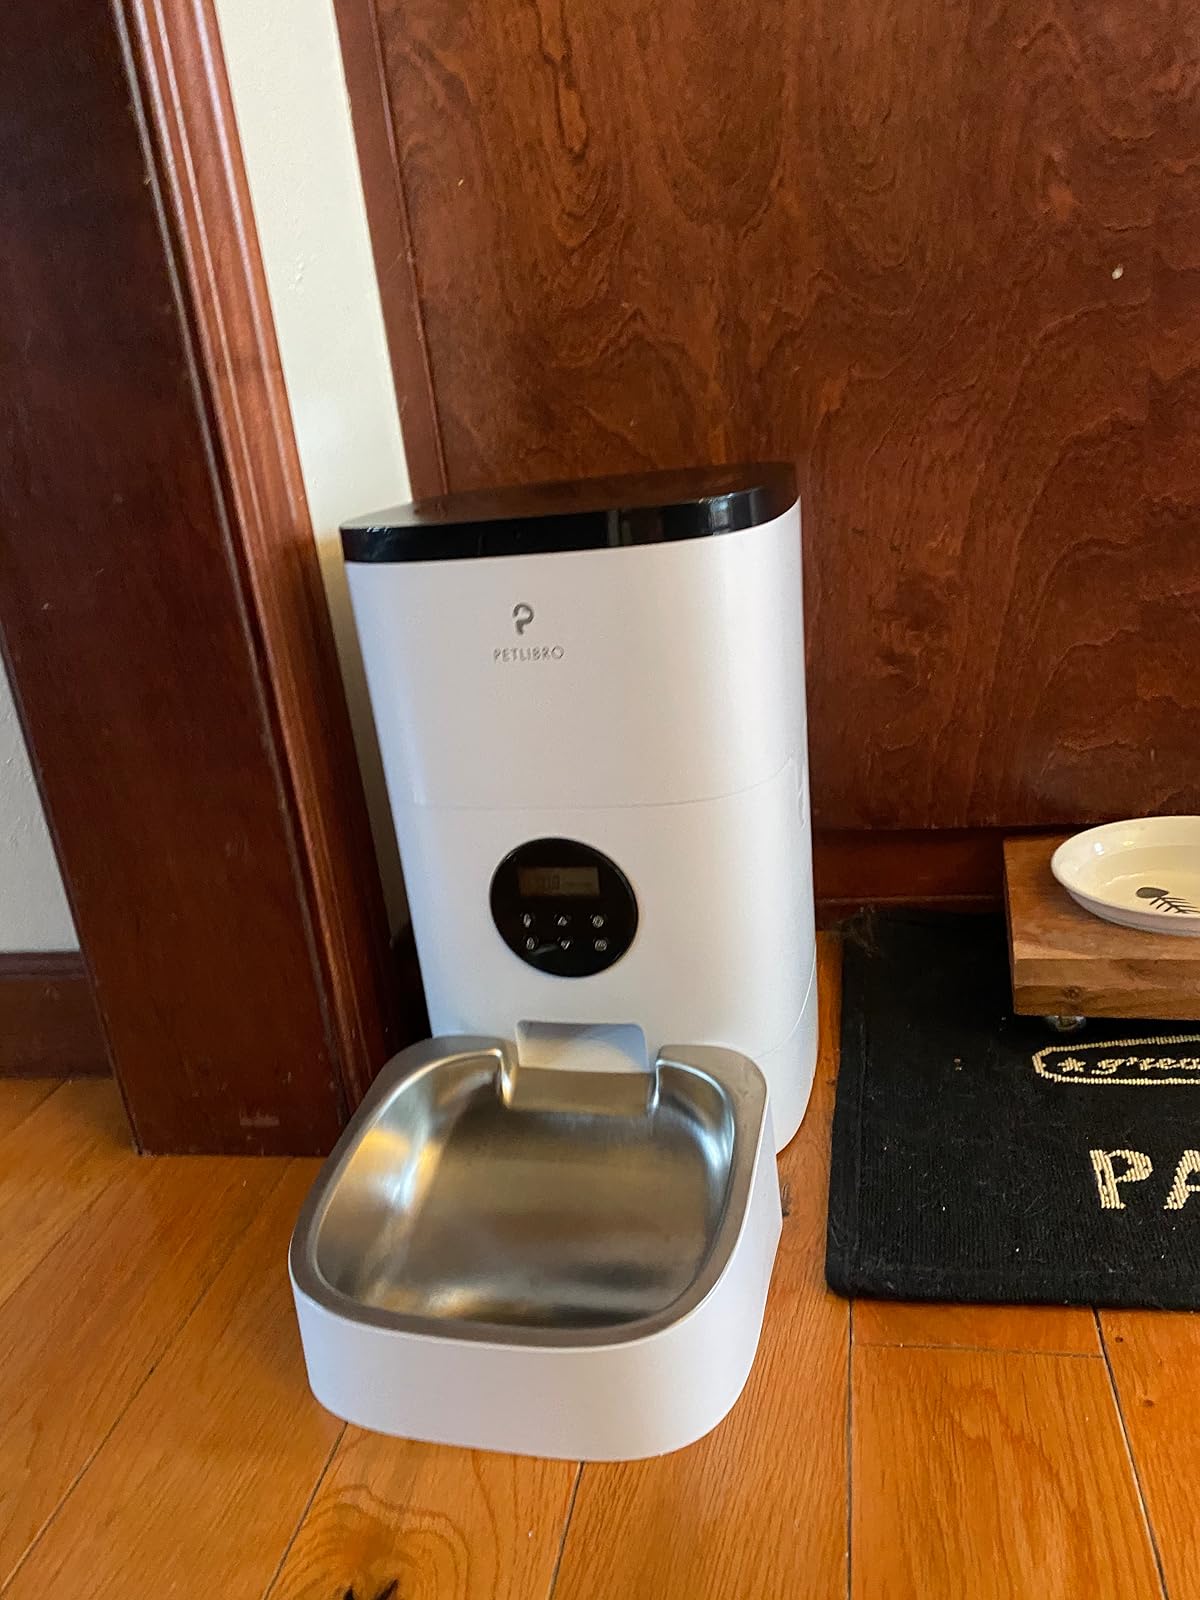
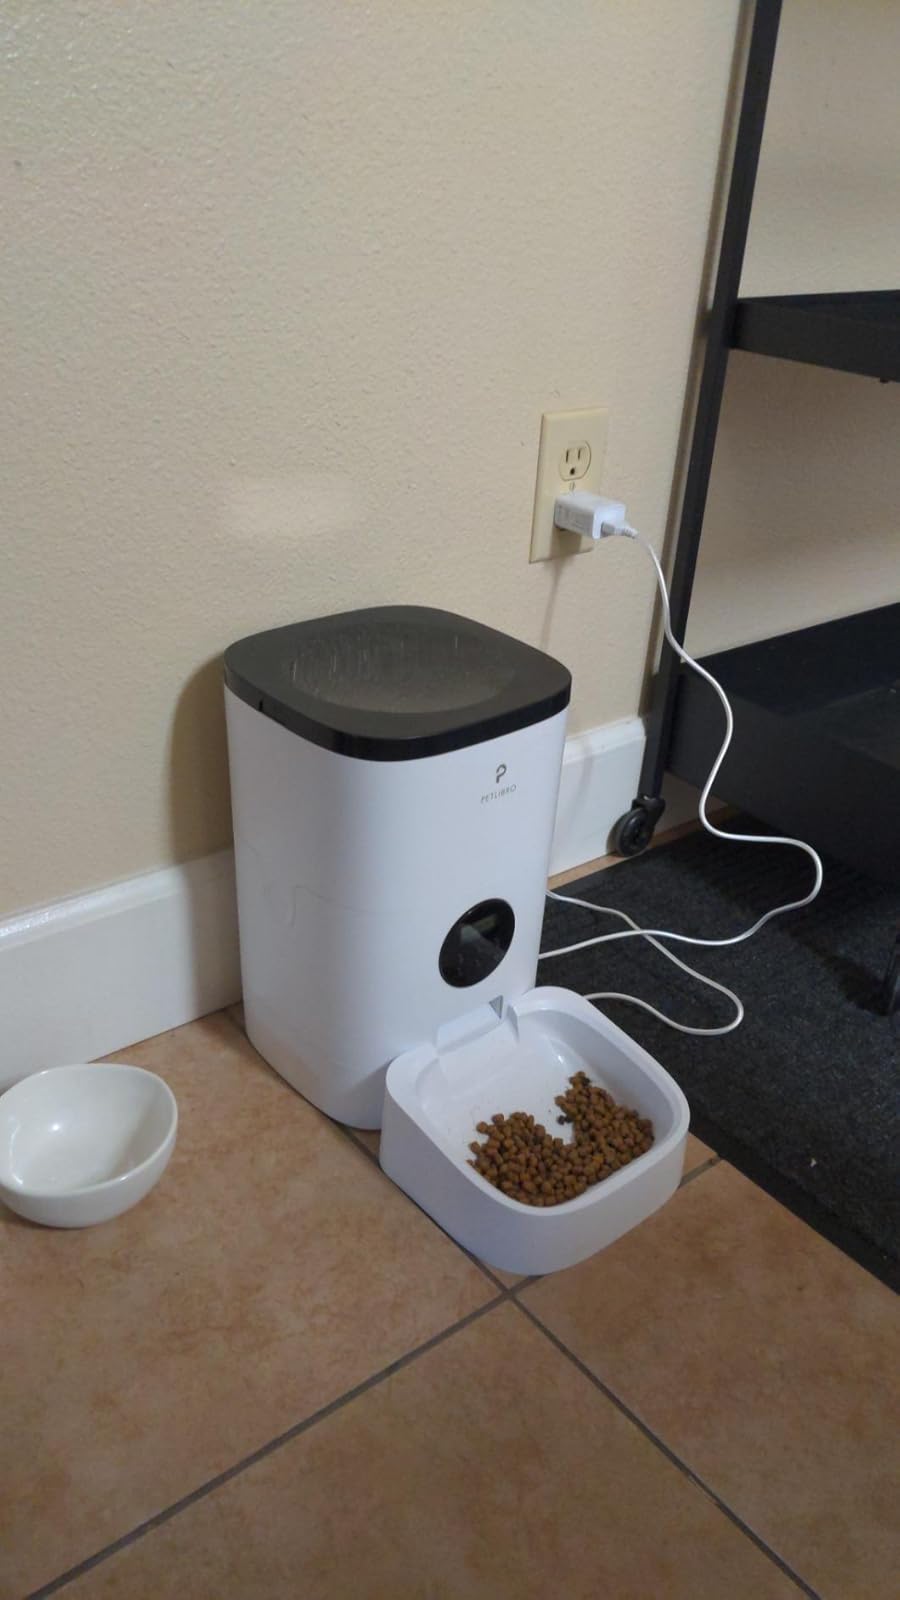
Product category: items_feeder
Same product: yes